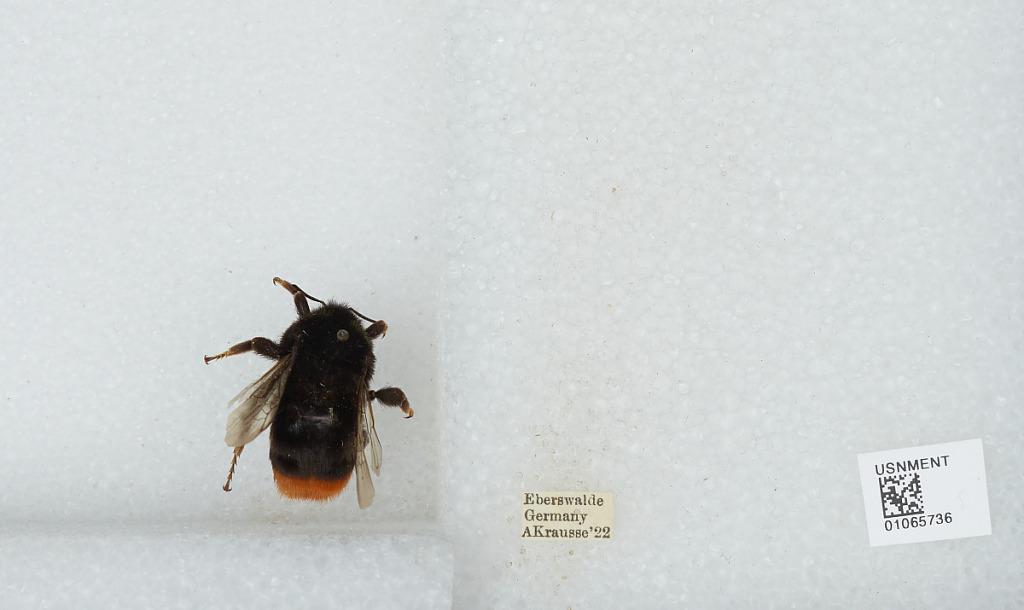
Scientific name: Bombus sp.
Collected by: A. Krausse
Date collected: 1922--
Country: Germany
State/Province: Brandenburg
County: Barnim
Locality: Eberswalde
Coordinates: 52.8356, 13.8182